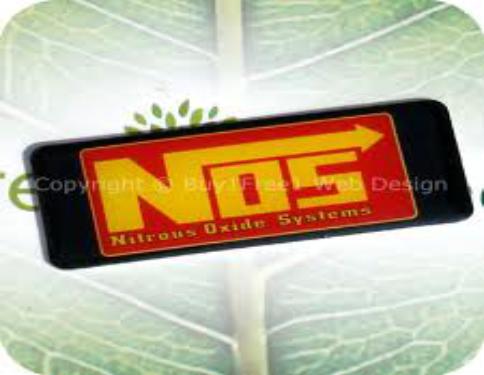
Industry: Others